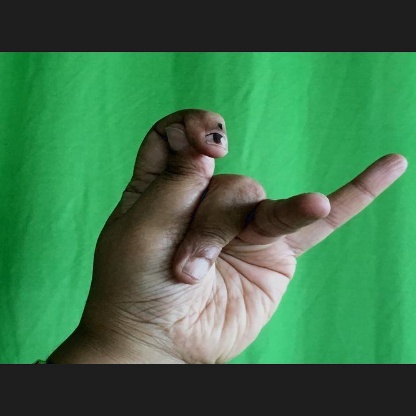
Mudra: Katakamukha